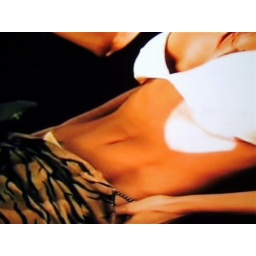
As seen From rented car on the way to the beach in Crete..